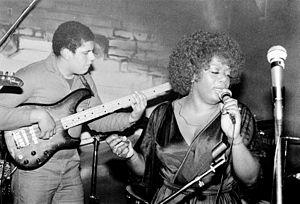
Zora Young, est une chanteuse de blues afro-américaine, née à West Point, Mississippi, le 21 janvier 1948.